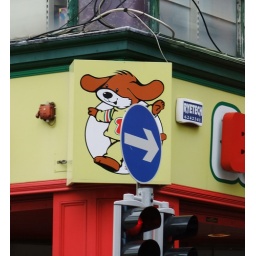
In and around Temple Bar - cute sign at the Toymaster store